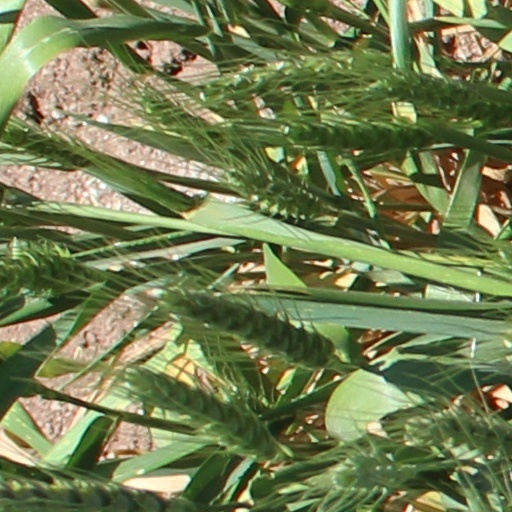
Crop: wheat